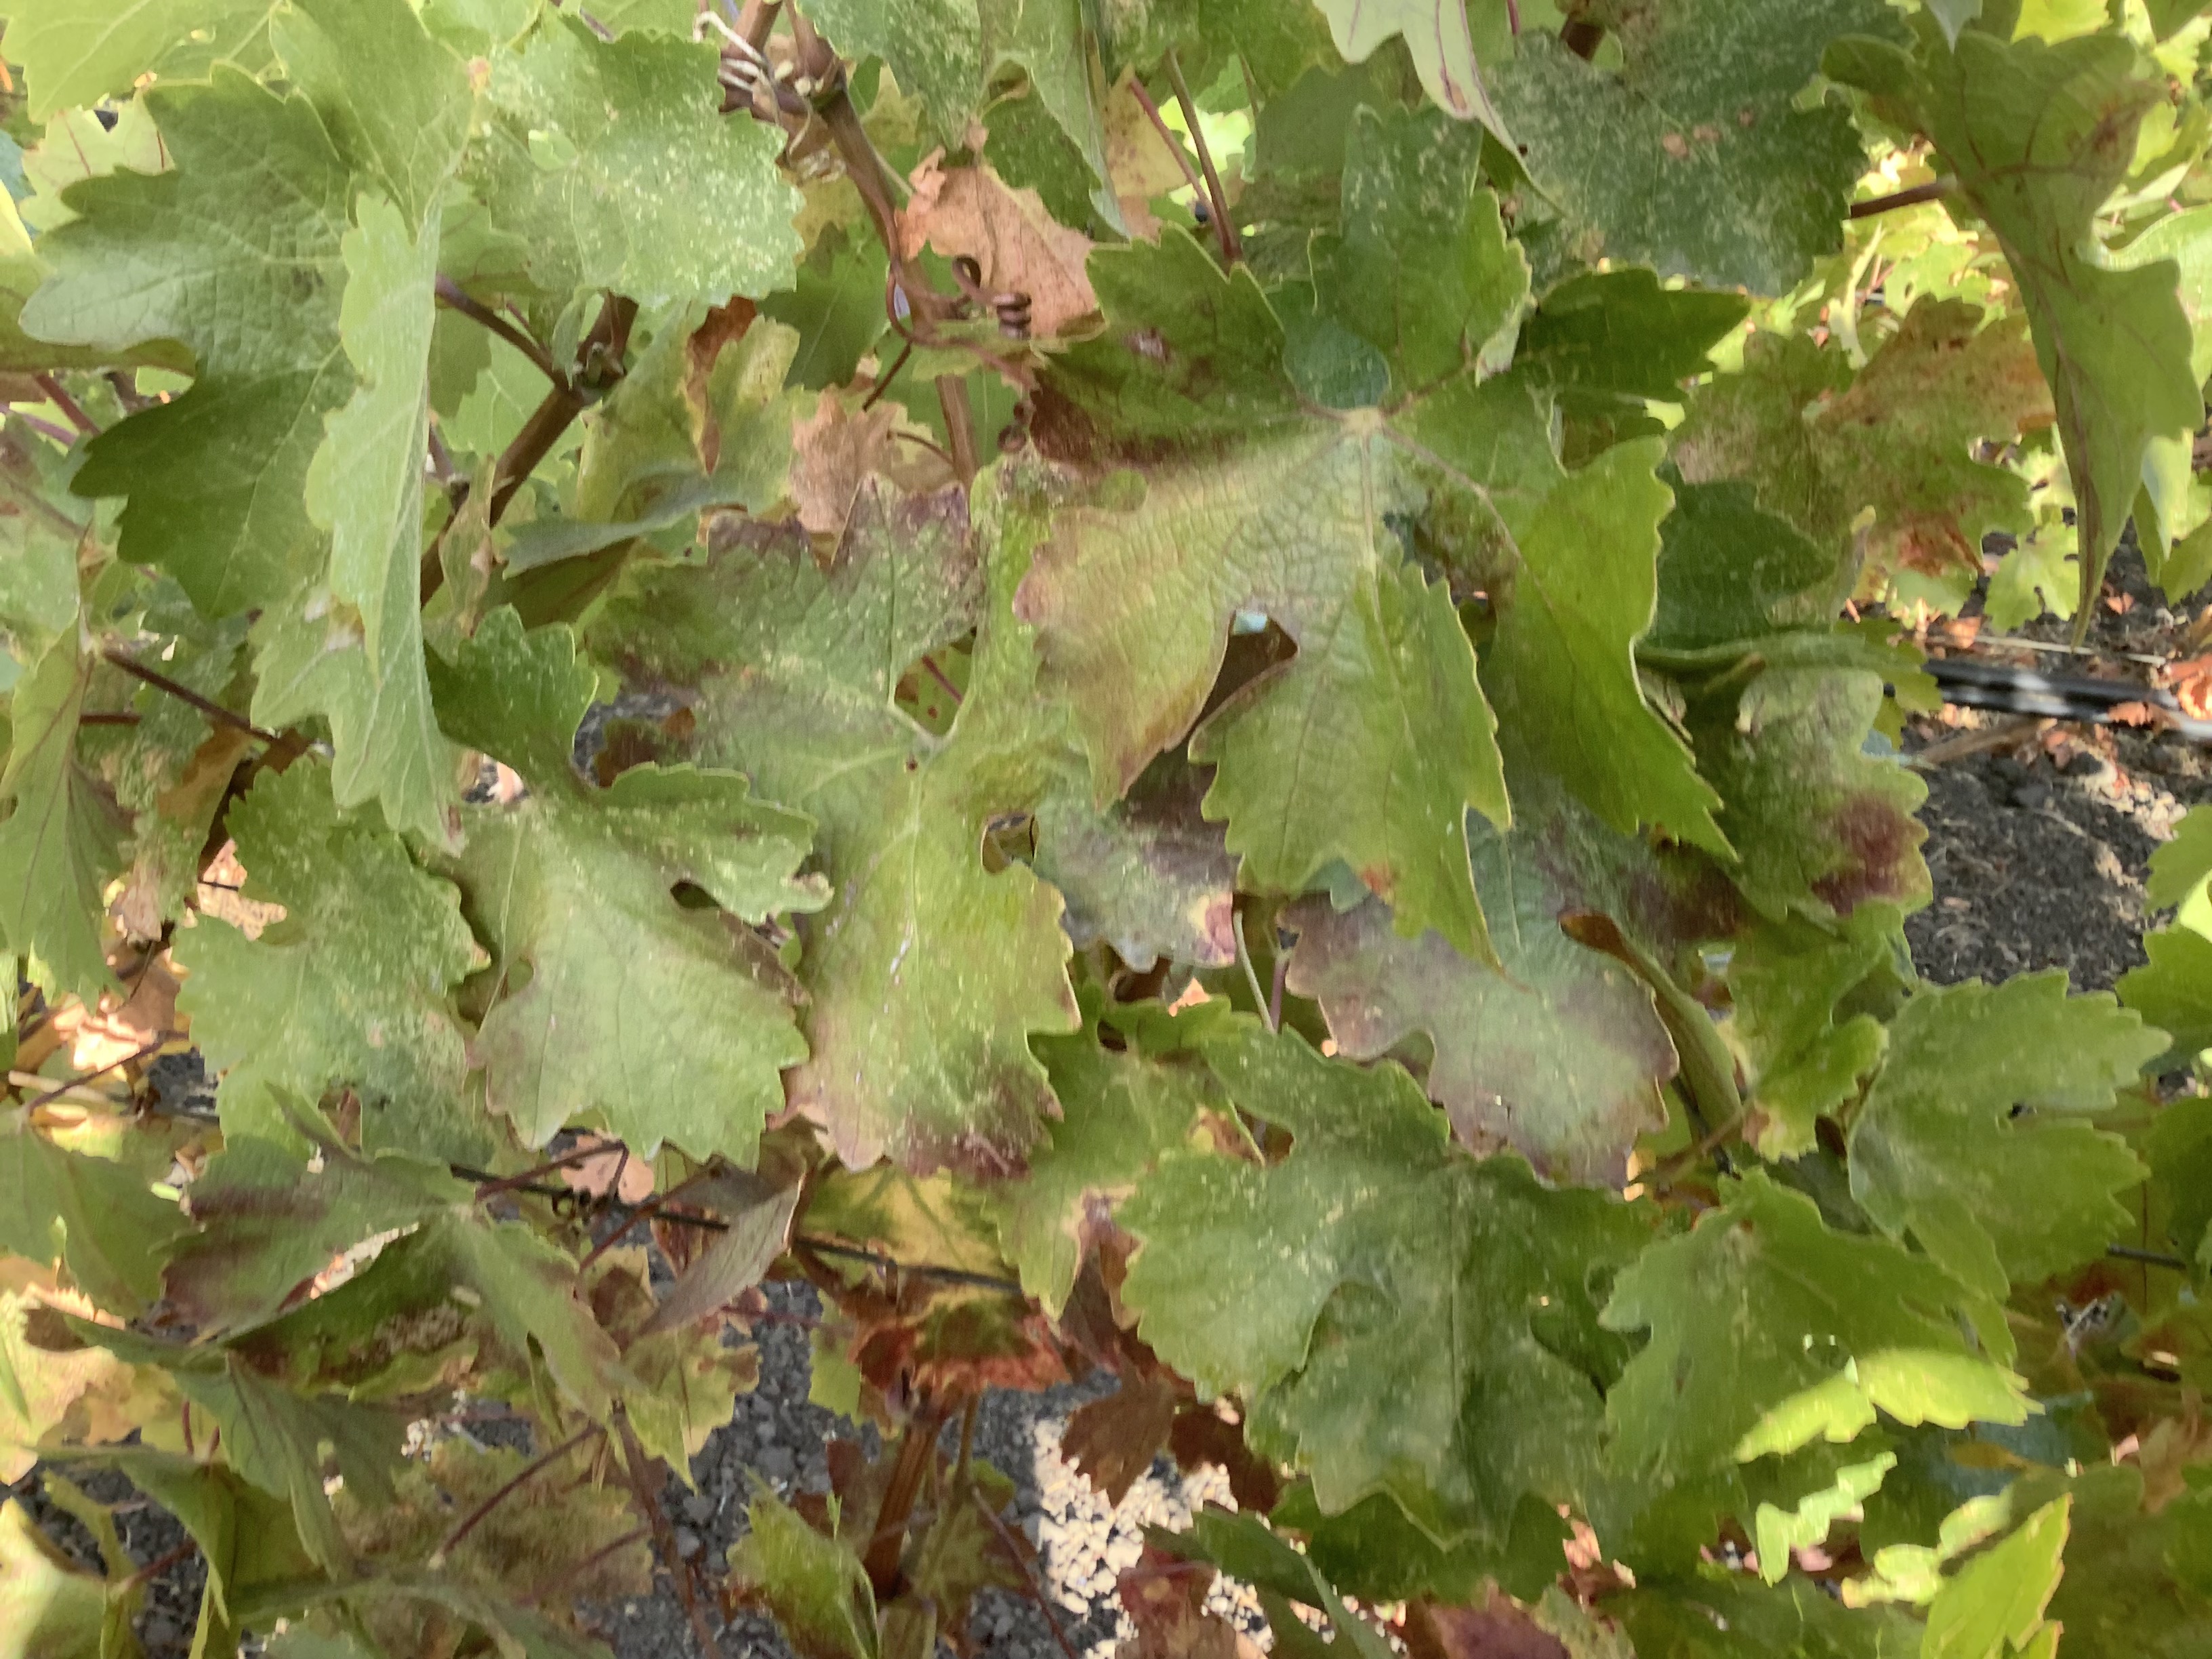
Label: Red Blotch